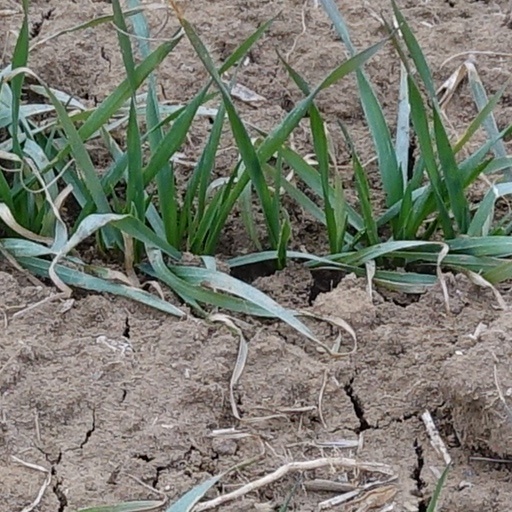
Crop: wheat